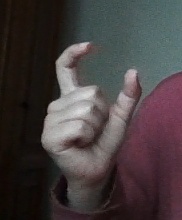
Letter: nun